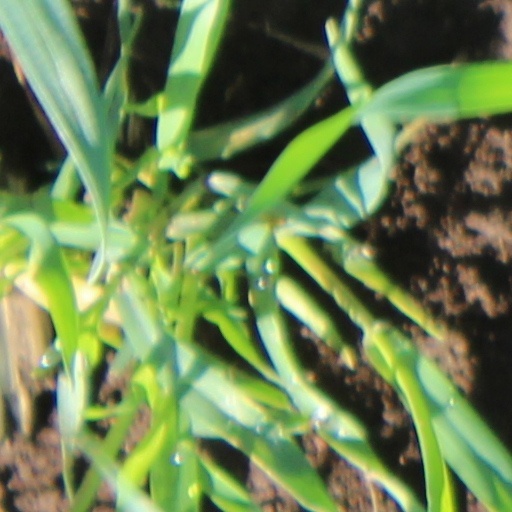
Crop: wheat